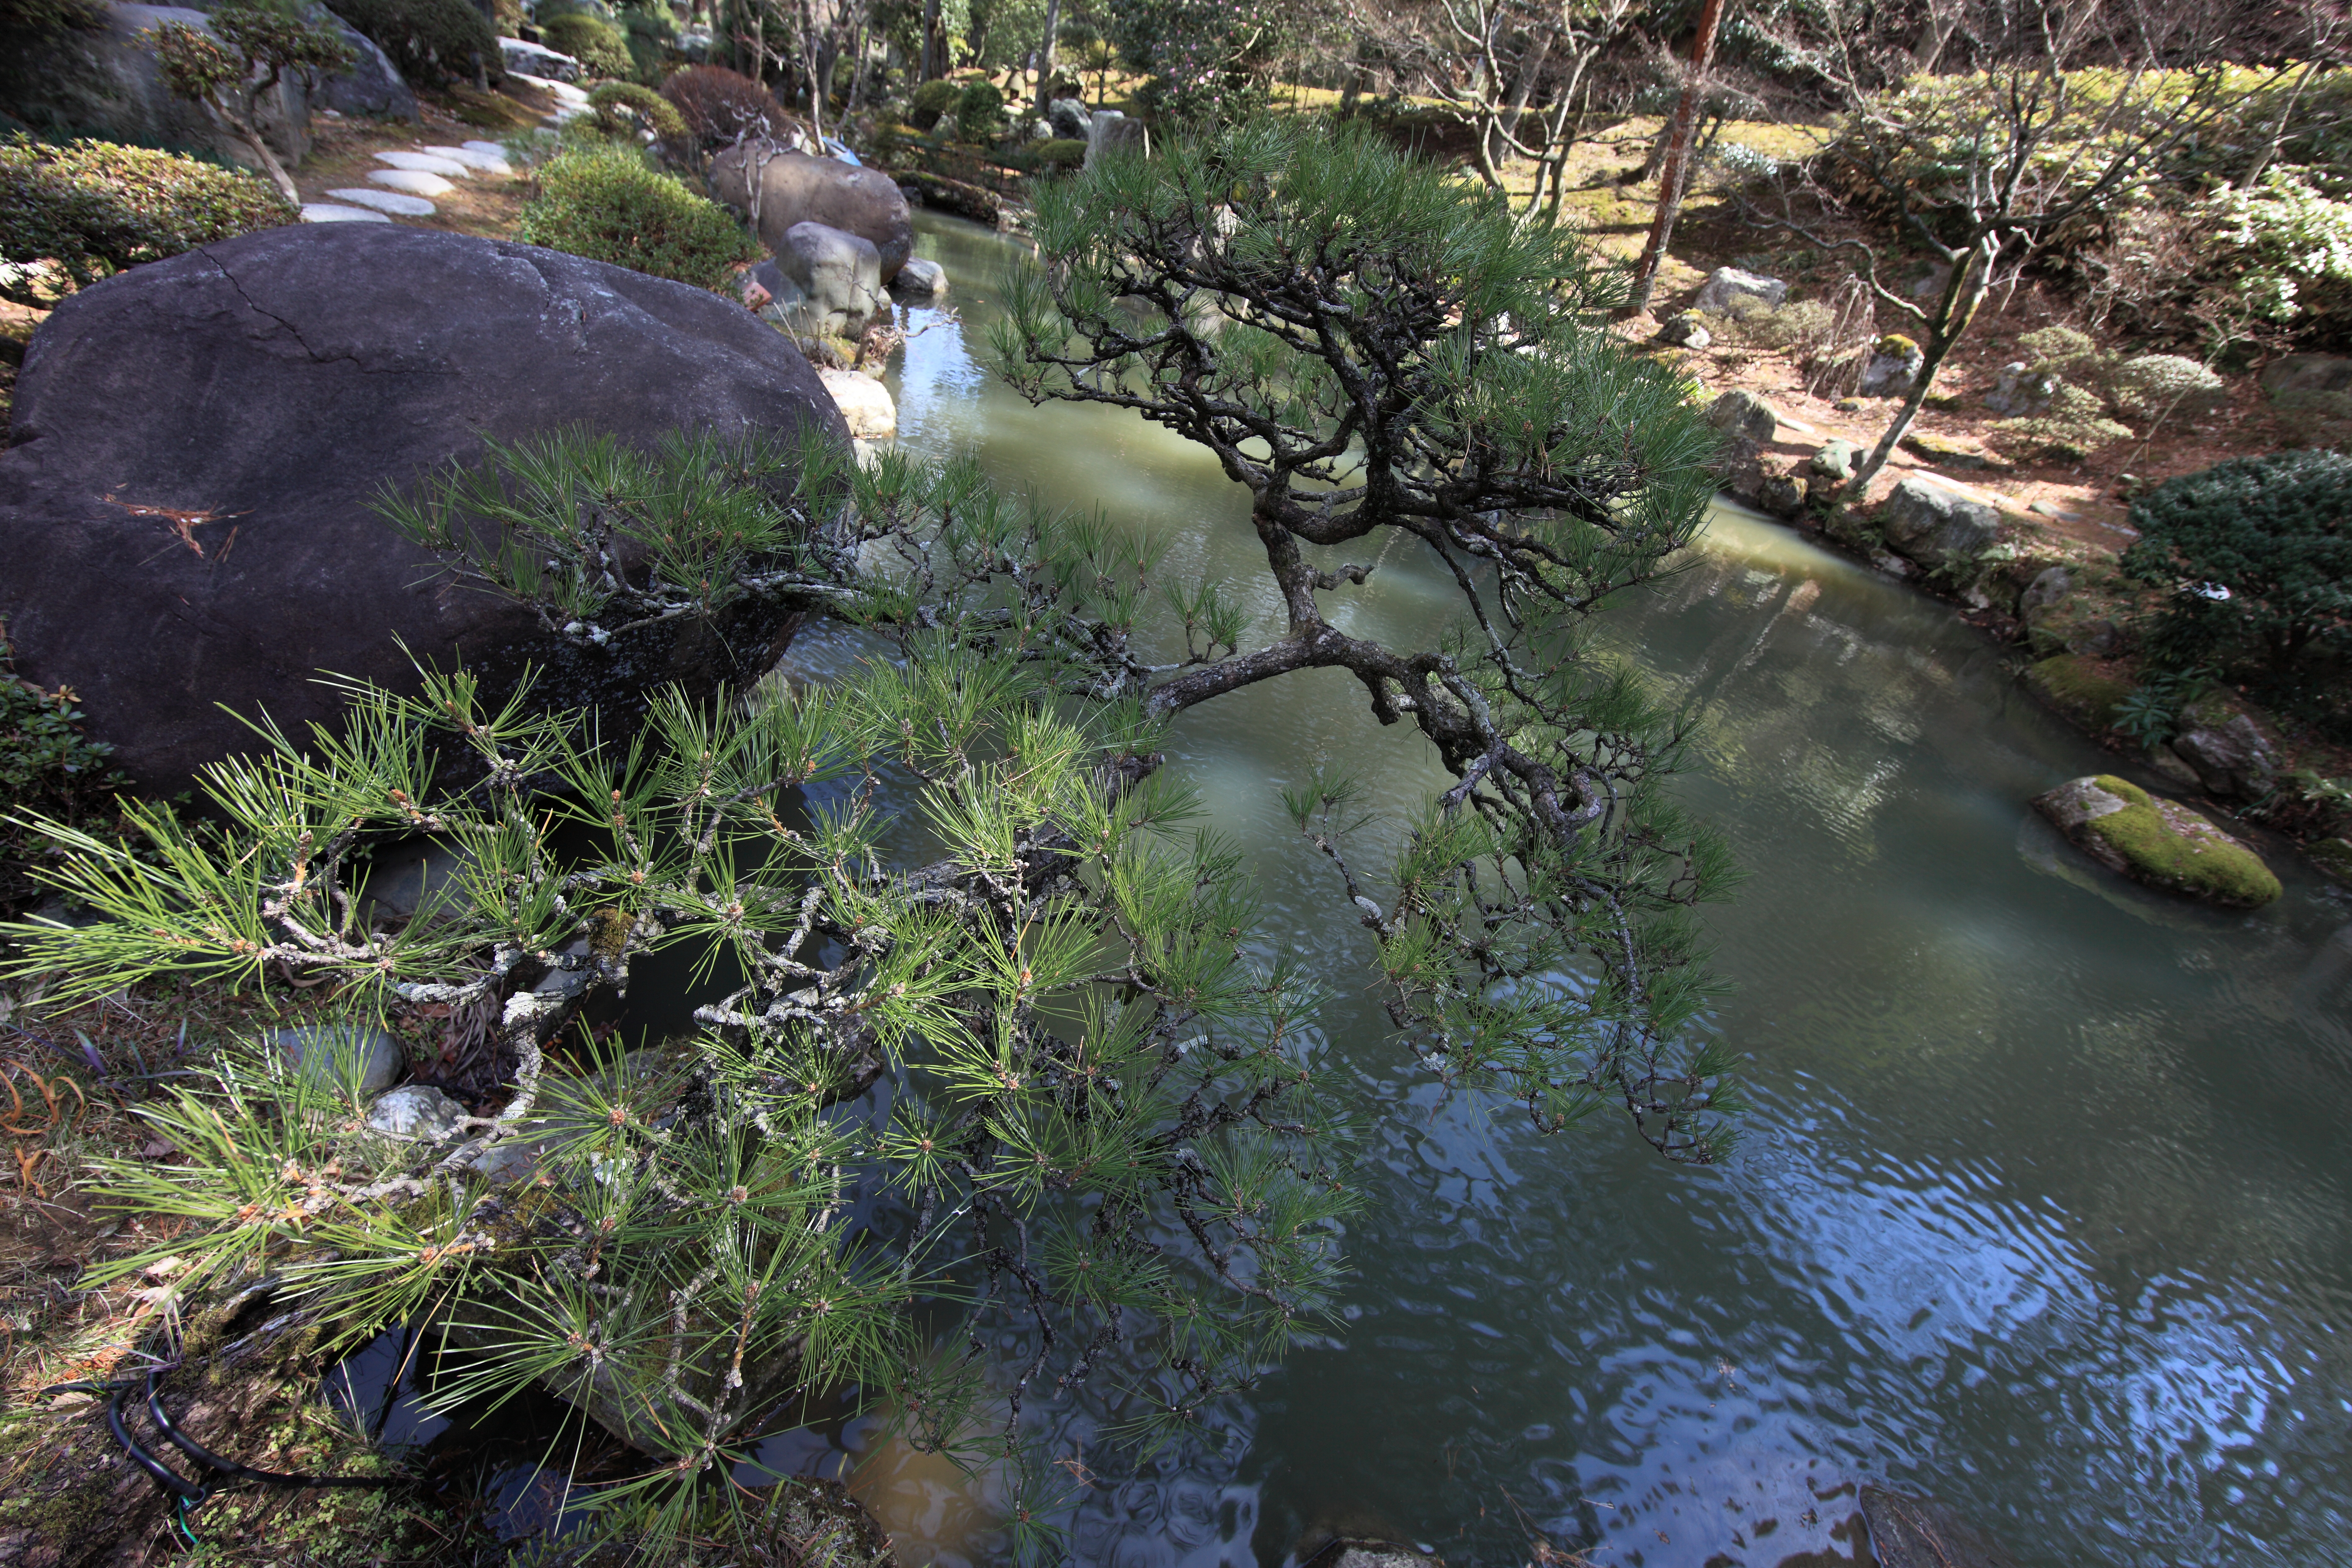
tree, water, forest, rock, wilderness, river, pond, wildlife, stream, reflection, high, garden, body of water, cool image, japanese, vegetation, wetland, 5d, style, hires, woodland, markii, watercourse, hi, res, resolution, gunma, takasaki, tokumeien